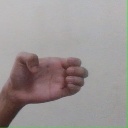
अक्षर: ख